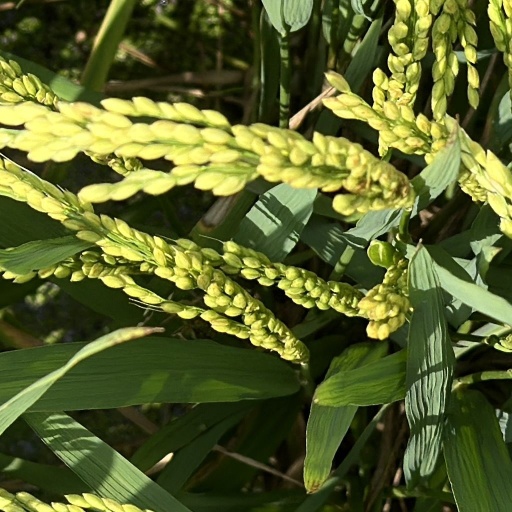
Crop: rice